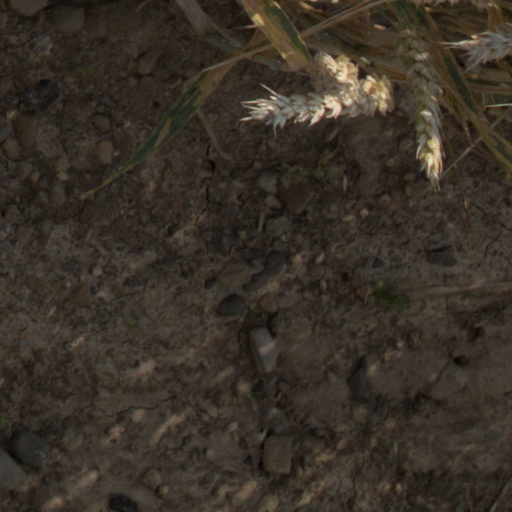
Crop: wheat